Francis II, Holy Roman Emperor

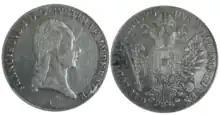

Later, he led the Holy Roman Empire into the French Revolutionary Wars. He briefly commanded the Allied forces during the Flanders Campaign of 1794 before handing over command to his brother Archduke Charles. He was later defeated by Napoleon. By the Treaty of Campo Formio, he ceded the left bank of the Rhine to France in exchange for Venice and Dalmatia. He again fought against France during the War of the Second Coalition.